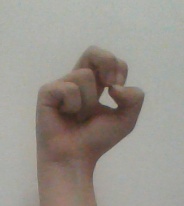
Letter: gaaf